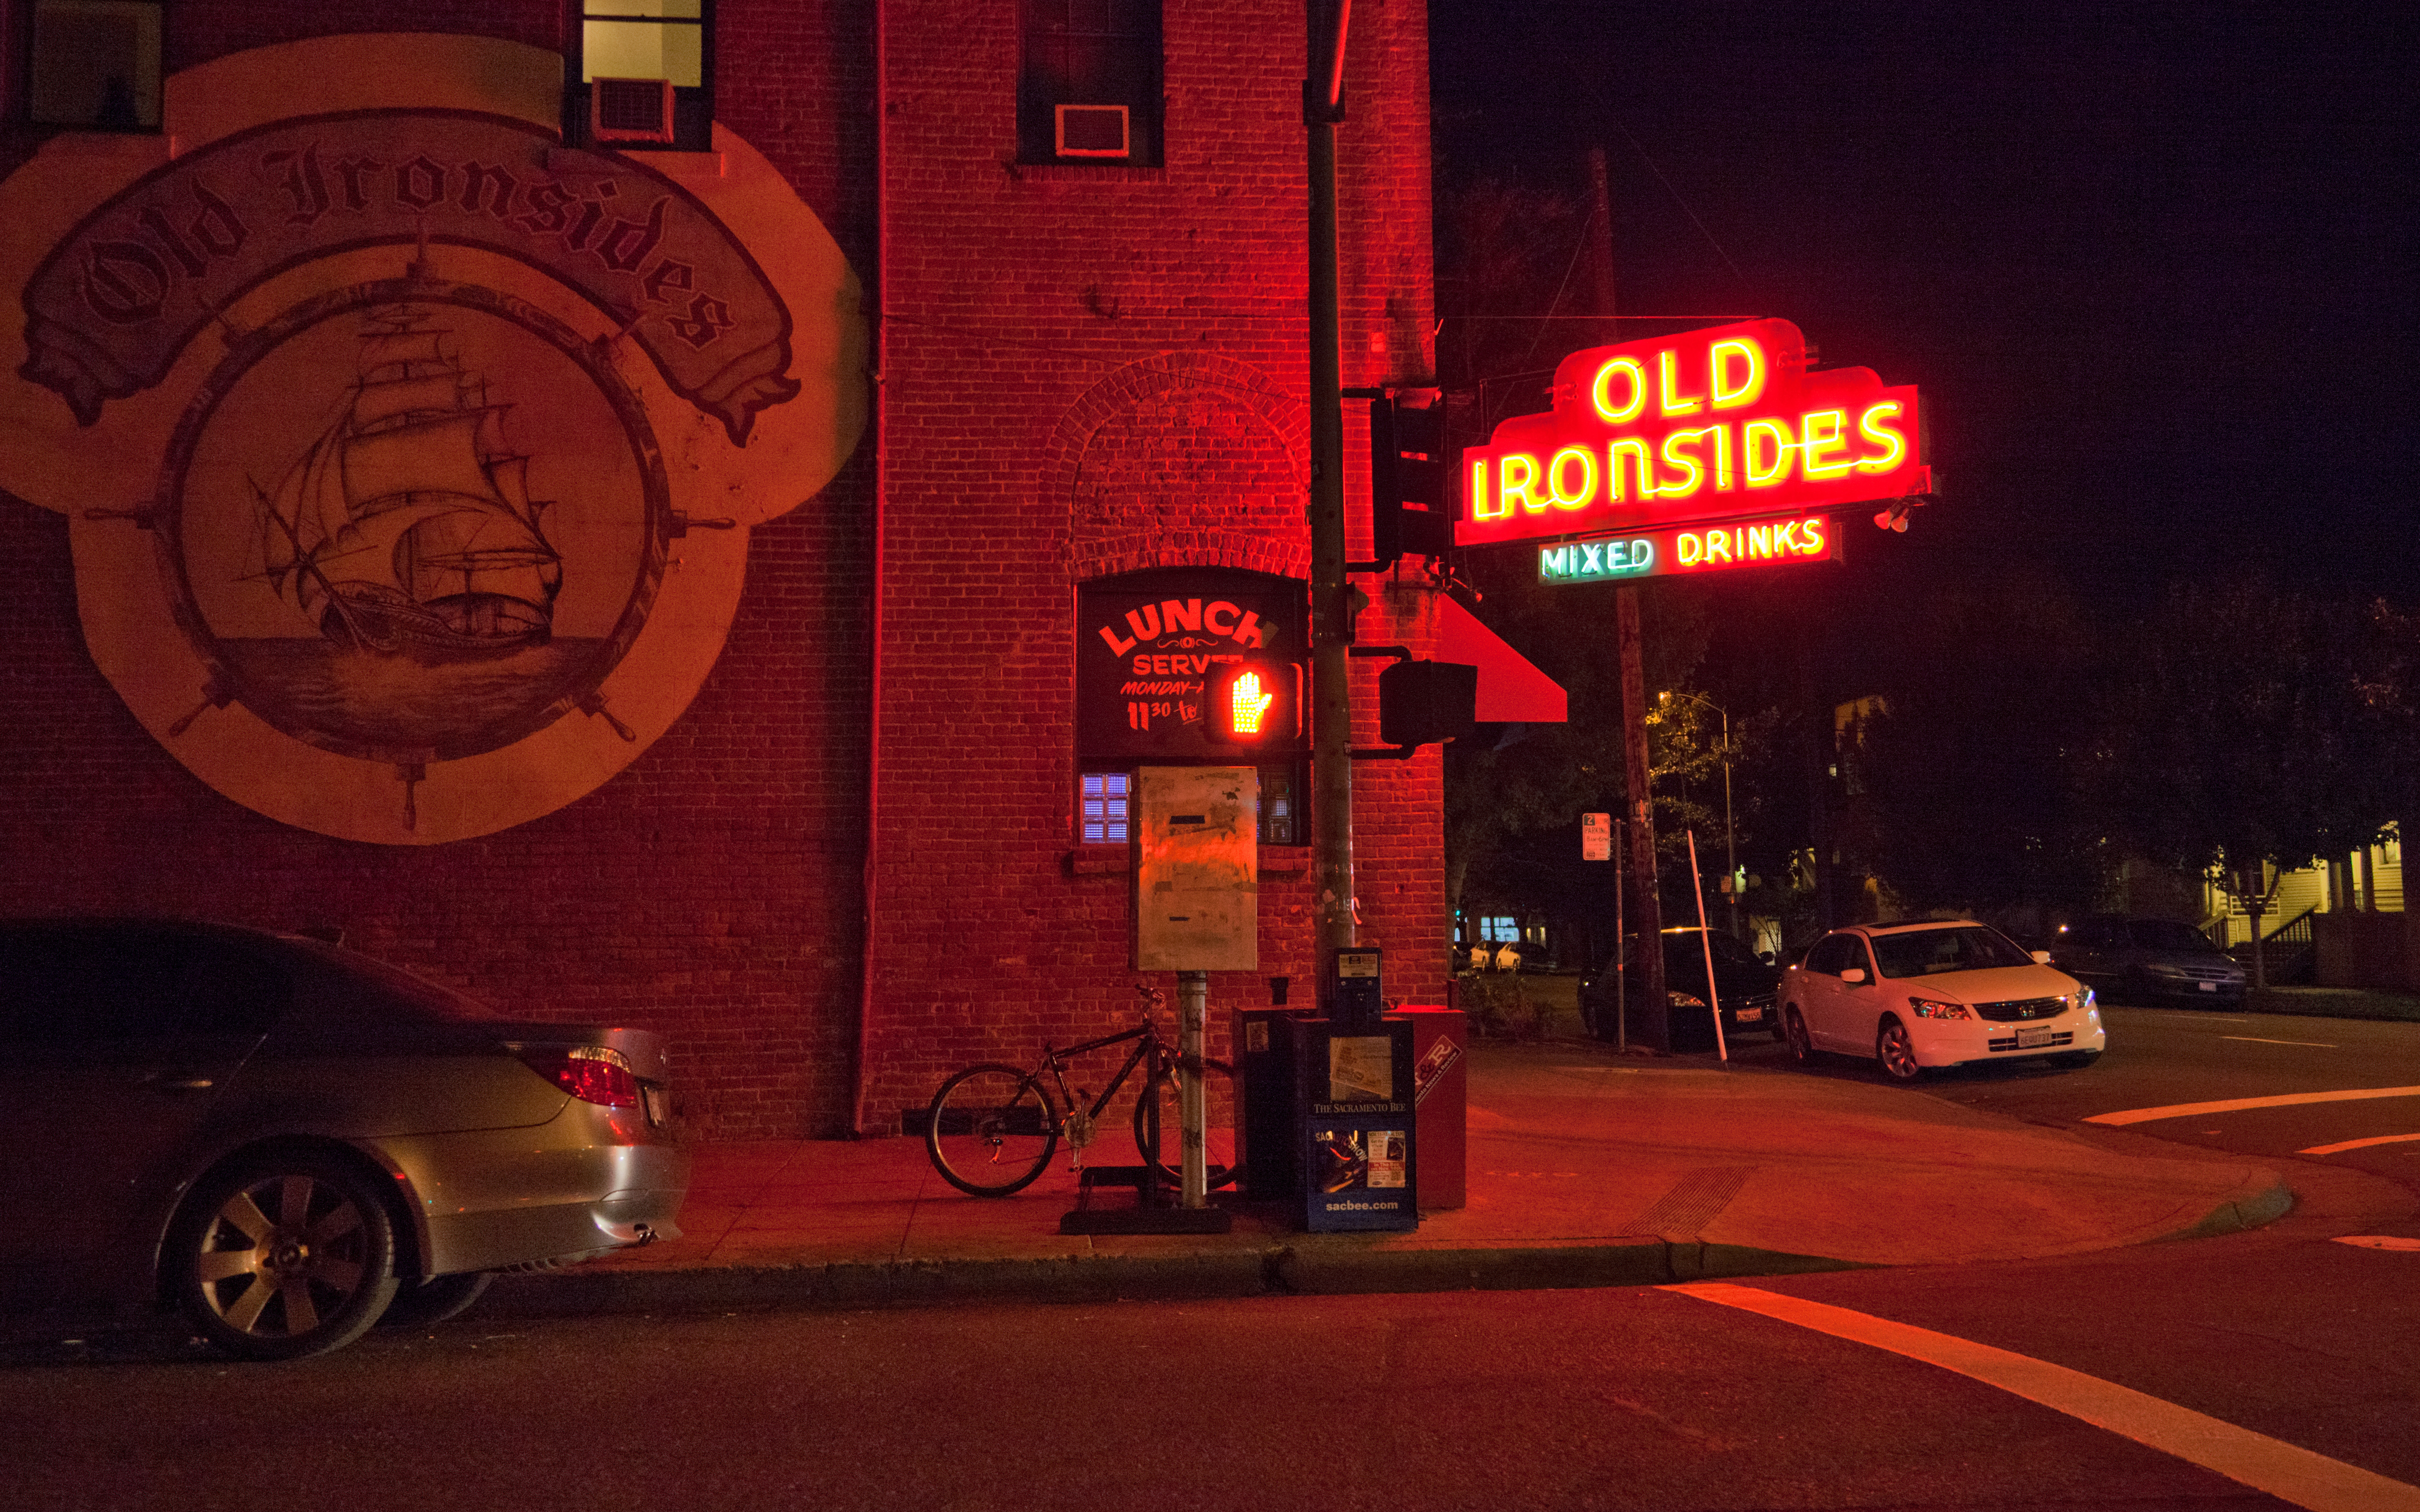
road, street, night, restaurant, sign, evening, signage, lighting, neon sign, 365